That '70s Show season 6

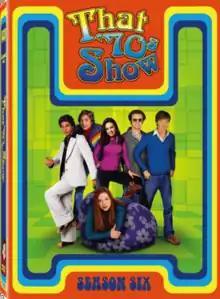
DVD cover

The sixth season of "That '70s Show", an American television series, aired on Fox from October 29, 2003, to May 19, 2004. The region 1 DVD was released on May 8, 2007. This season is set in 1978 for the first seven episodes of the season. The series transitions to 1979 beginning with the eighth episode of the season ("I'm a Boy").